Rolf Stenersen

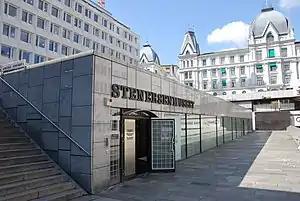
Entrance to the Stenersen Museum

He was active on the stock market already as a teenager. From 1925 he was running his own business, A/S Stenersen og Waage, which operated in the rubber business and the Dutch stock market.